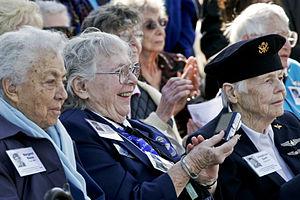
Une femme est un être humain de sexe ou de genre féminin et d'âge adulte. Avant l'âge adulte, on parle de fille.